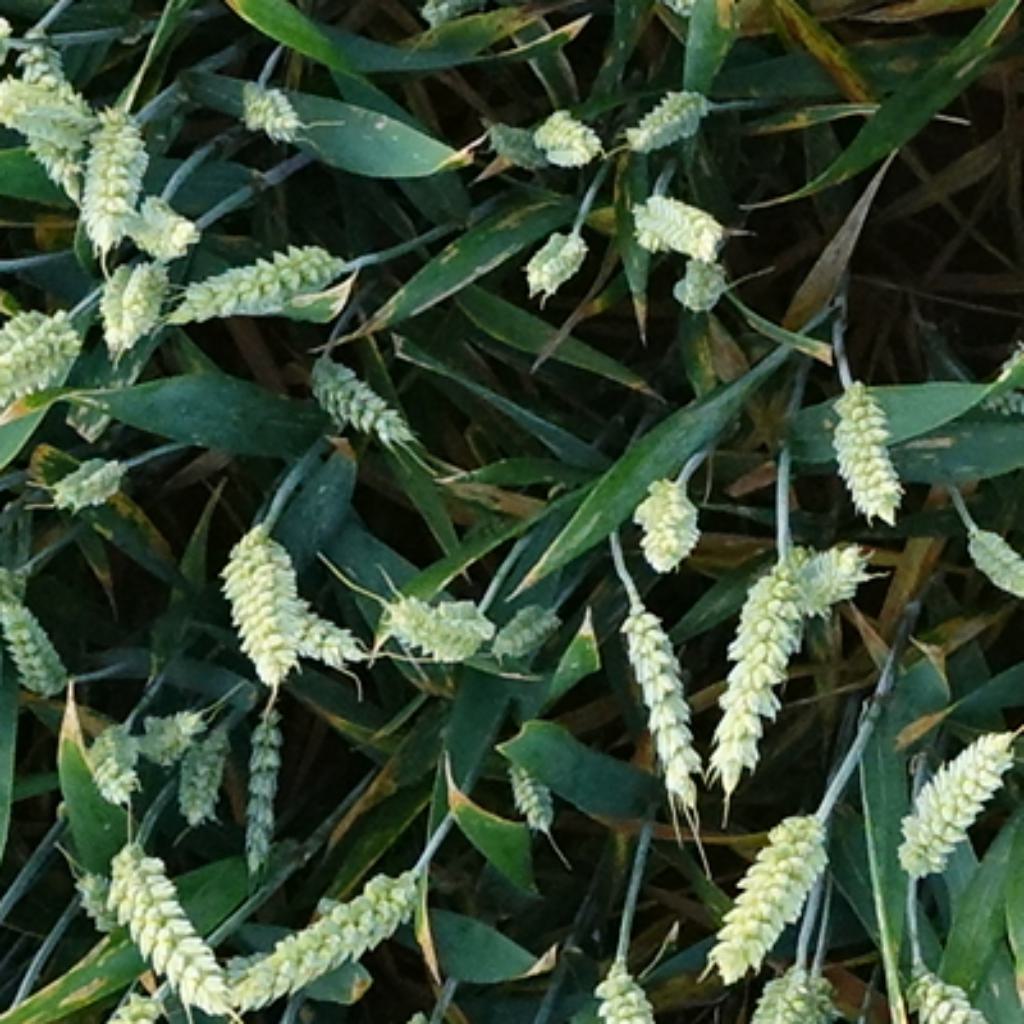
Country: France
Location: VSC
Wheat development stage: Filling - Ripening